Ancient Greek mathematics

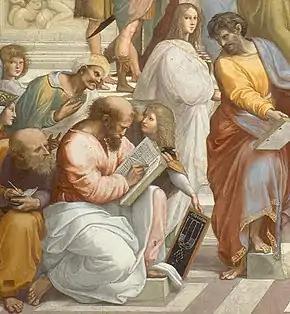
Pythagoras with a tablet of ratios, detail from "The School of Athens" by Raphael (1509). Modern historians question whether Pythagoras made any mathematical discoveries such as the Pythagorean theorem.

The origins of Greek mathematics are not well understood. The earliest advanced civilizations in Greece were the Minoan and later Mycenaean civilizations, both of which flourished in the second half of the Bronze Age. While these civilizations possessed writing, and many Linear B tablets and similar objects have been deciphered, no mathematical writings have yet been discovered. The mathematics from the preceding Babylonian and Egyptian civilizations were primarily focused on land mensuration and accounting. Although some problems were contrived to be challenging beyond any obvious practical application, there are no signs of explicit theoretical concerns as found in Ancient Greek mathematics. It is generally thought that Babylonian and Egyptian mathematics had an influence on the younger Greek culture, possibly through an oral tradition of mathematical problems over the course of centuries, though no direct evidence of transmission is available.